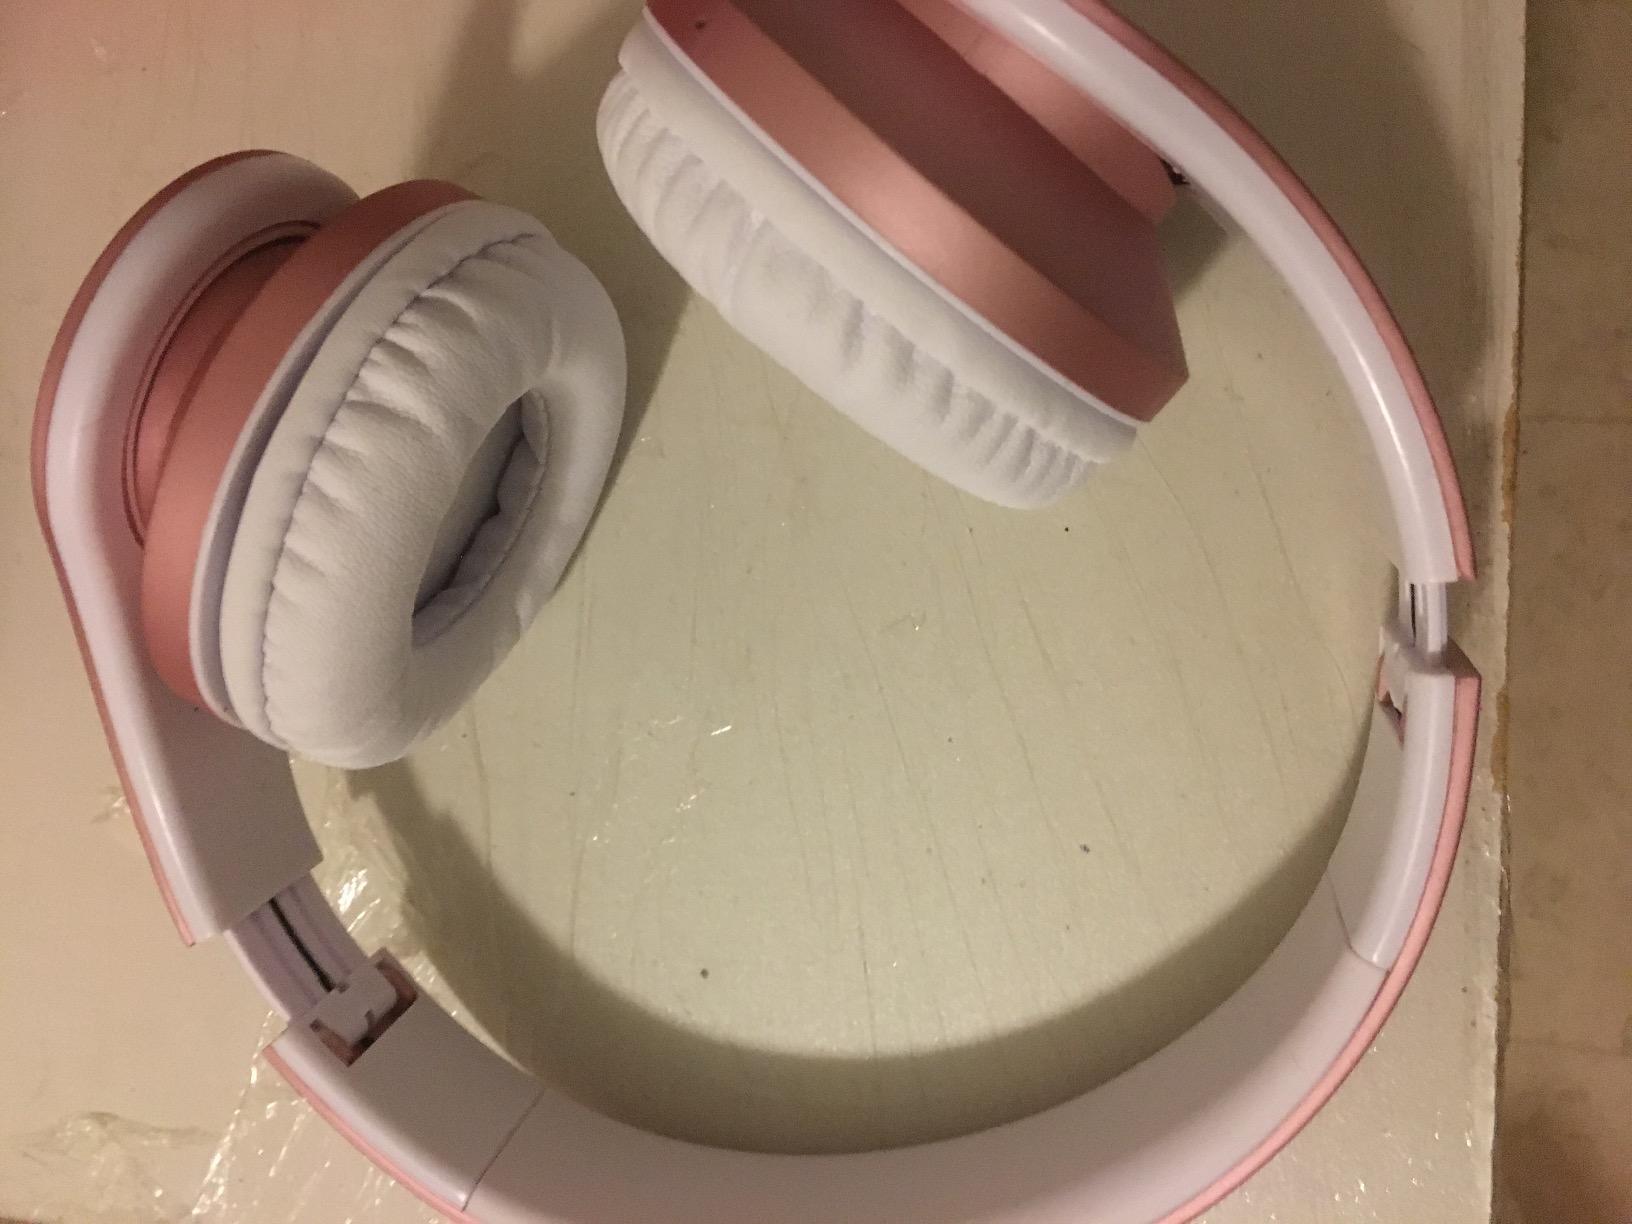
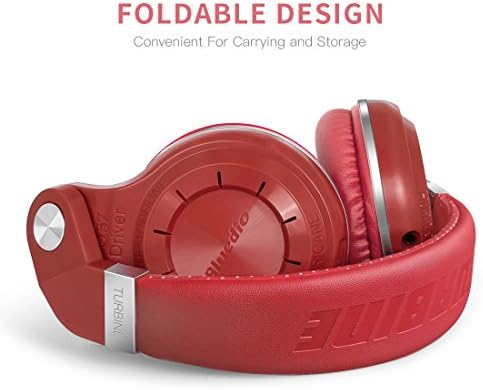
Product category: headphones
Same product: no